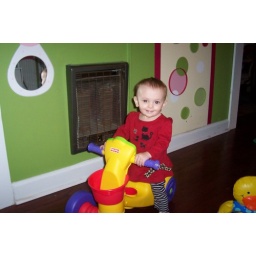
All she needs is a cat to ride in the basket on front.